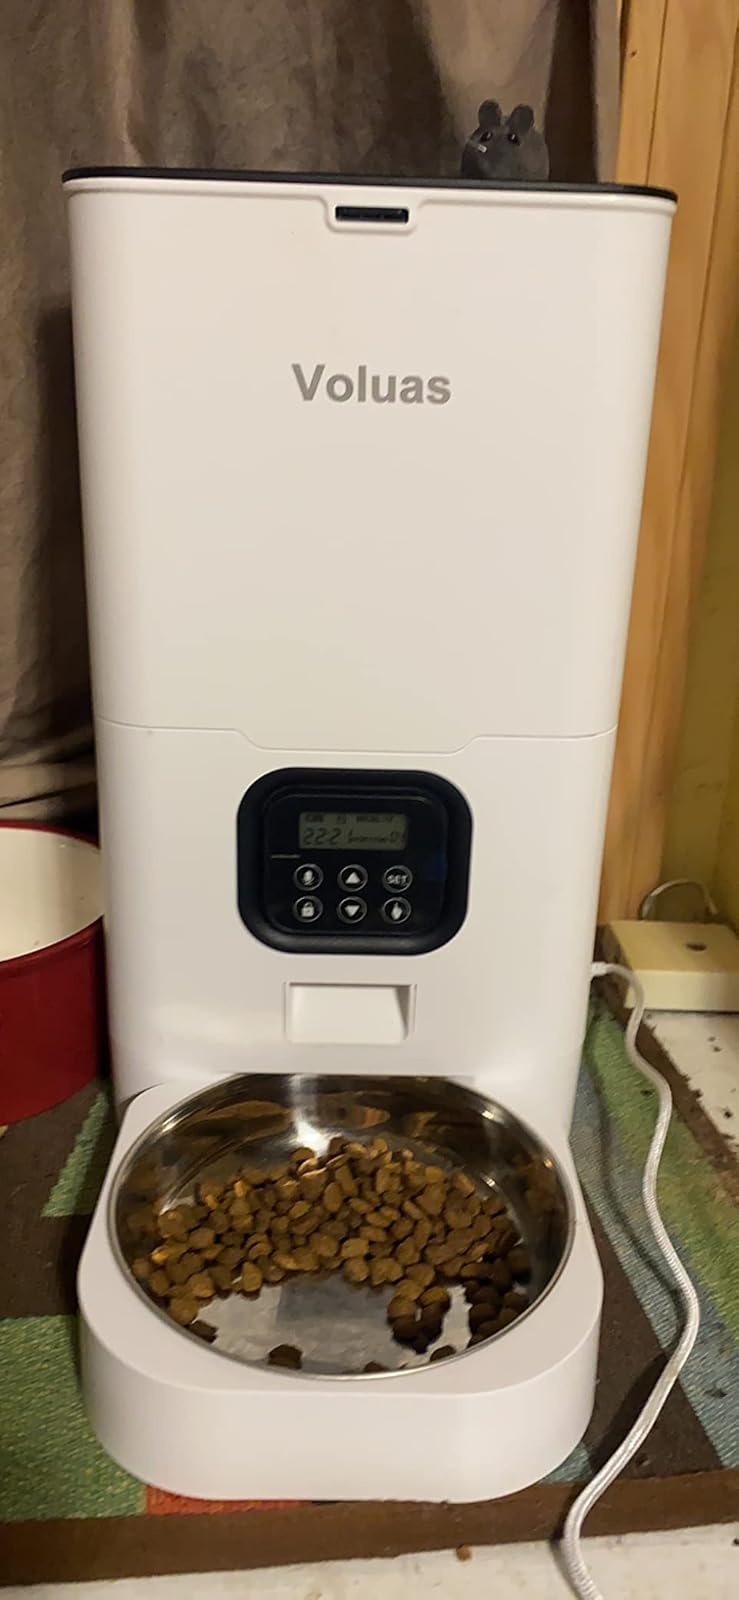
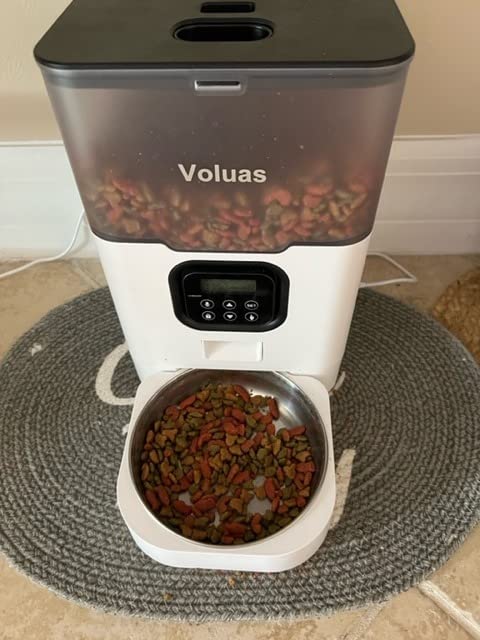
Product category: items_feeder
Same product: no